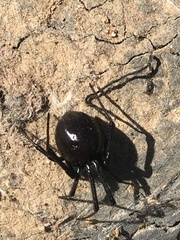
Species: Lactrodectus_hesperus